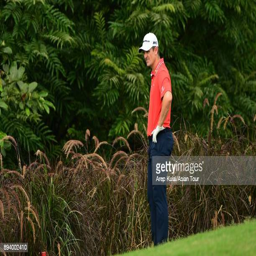
olympic athlete pictured during final round of event